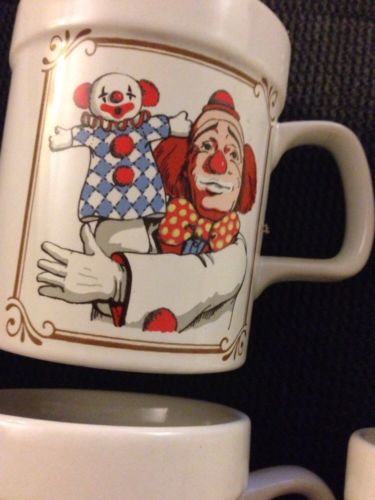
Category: mug